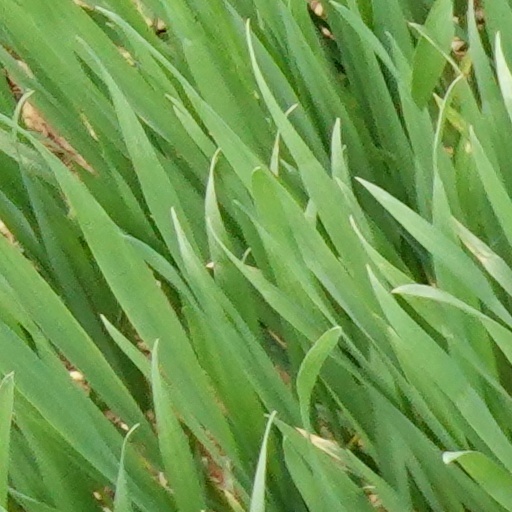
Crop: wheat